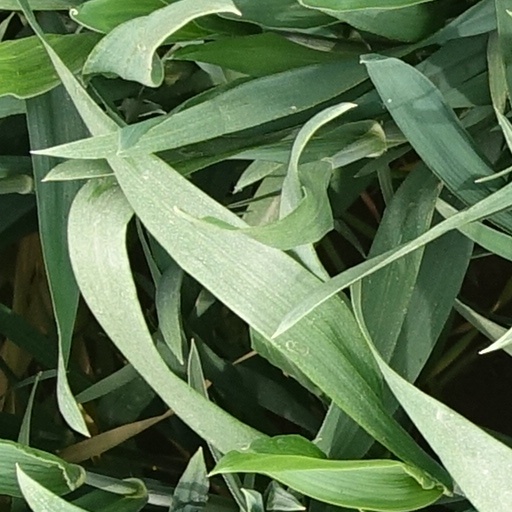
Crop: wheat